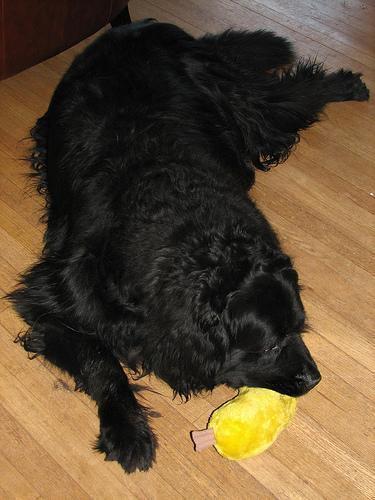
newfoundland